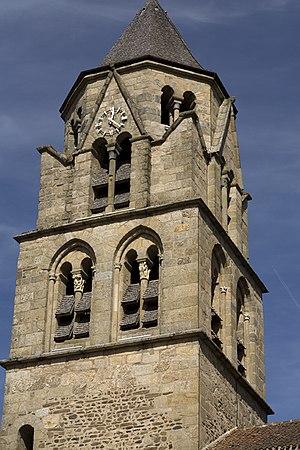
L'église Saint-Pierre est une église catholique située à Uzerche, en France.